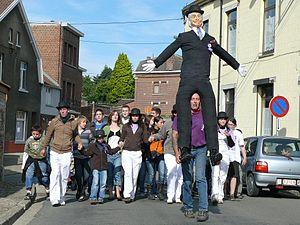
Premier cortège matinal. ""On promène d'Jean"" dans les rues du village de Landelies (Montigny-le-Tilleul-Belgique)"
Landelies est une section de la commune belge de Montigny-le-Tilleul, située en Région wallonne dans la province de Hainaut.